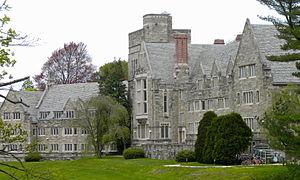
Le Tri-College Consortium est une collaboration entre trois universités d'arts libéraux privées de la banlieue de Philadelphie : Bryn Mawr College, Haverford College et Swarthmore College. Le consortium permet aux étudiants de s'inscrire à des cours dans les autres colleges. Bryn Mawr et Haverford entretiennent une relation particulièrement étroite. Les deux écoles partagent un journal étudiant et une station de radio et ont une vie étudiante relativement intégrée. Un bus transporte les étudiants d'un campus à l'autre.